Société commerciale des transports et des ports

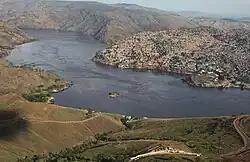
Aerial view of Matadi

In the late 1960s, OTRACO confronted increasing competition and logistical challenges as the government endeavored to modernize and expand the transportation infrastructure. By 1965, OTRACO's river fleet had grown to encompass 158 powerboats and 874 barges, with a total capacity of 286,960 tons. To meet the demands of the expanding economy, the company invested in more powerful and efficient vessels in mid-1969, including three mail boats, three passenger barges, and 16 tank barges with a capacity of 450 metric tons for palm oil. Despite these expansions, OTRACO faced significant logistical challenges, particularly the necessity to develop an all-rail route from Katanga to Matadi. The existing transportation network, reliant on transshipments, was susceptible to disruptions, including attacks by guerrilla groups in neighboring countries. To address these vulnerabilities, the government commissioned feasibility studies for a new railroad link to close the 440-mile gap between Port-Francqui (now Ilebo) and Kinshasa. The proposed link was estimated to require an investment of approximately $150 million in foreign exchange and an equivalent amount in local currency.